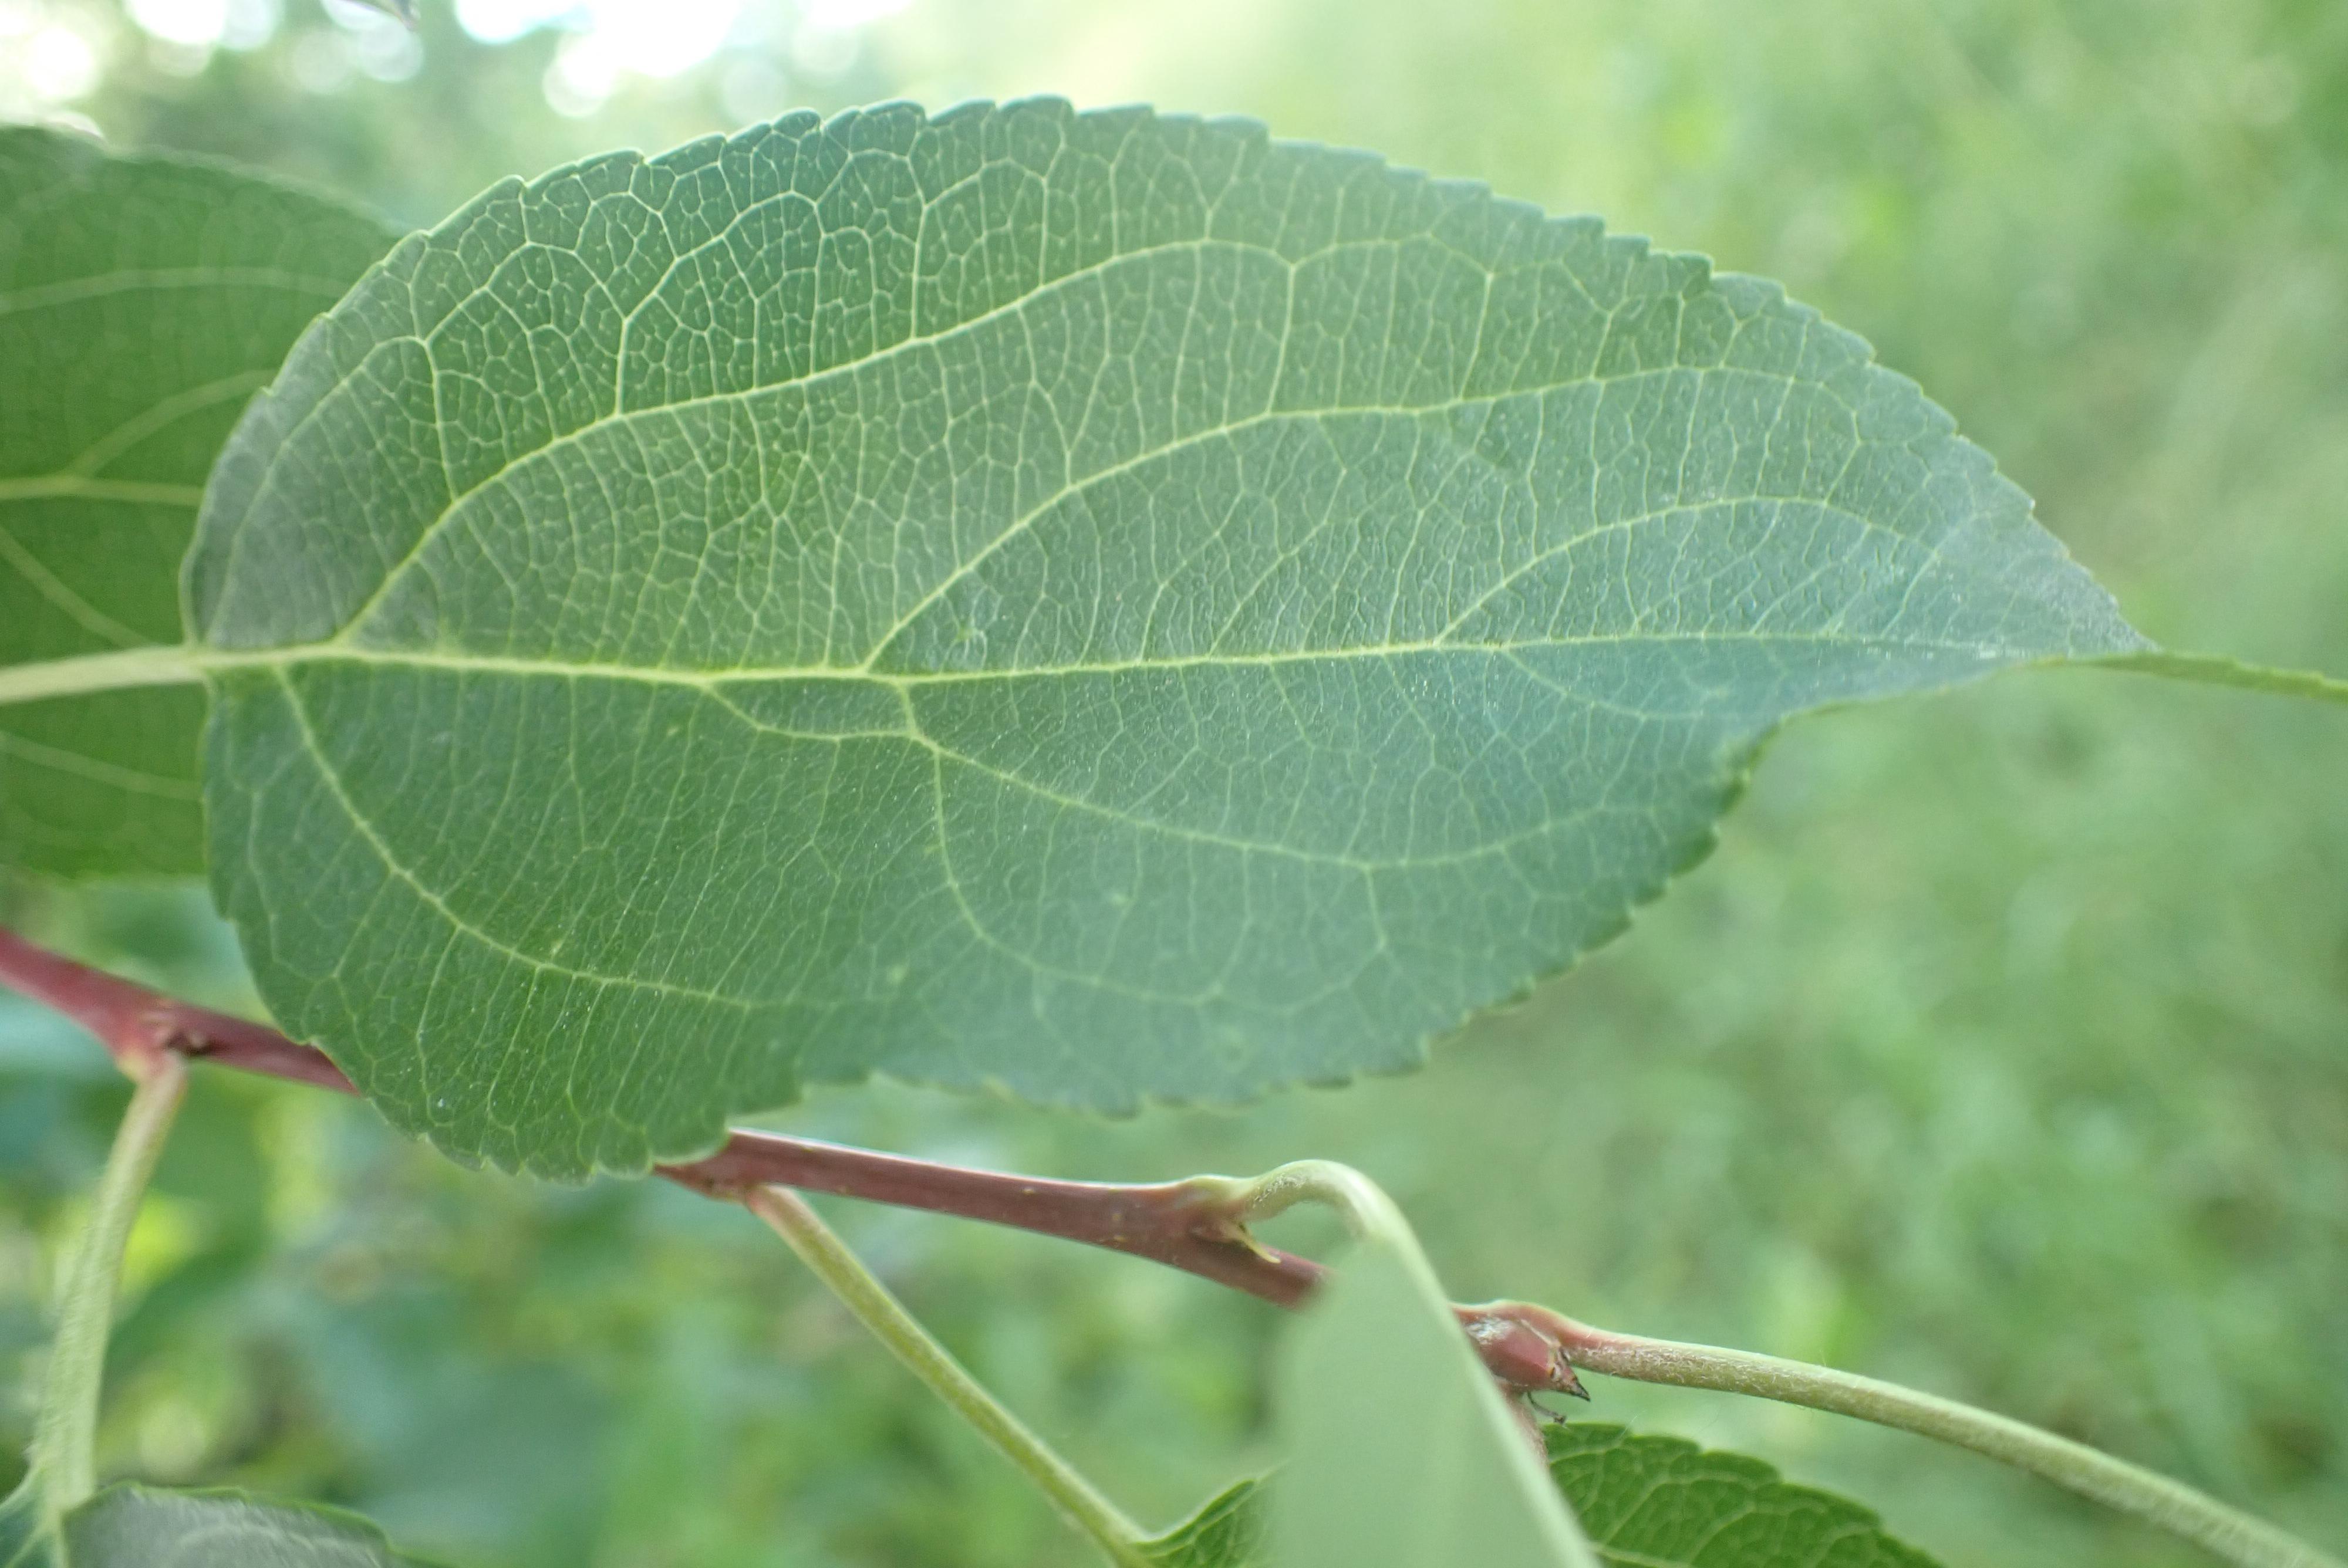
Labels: healthy